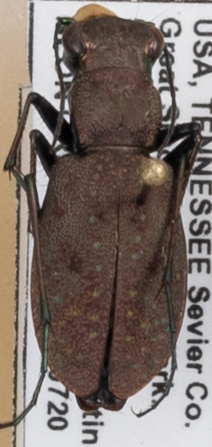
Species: Cylindera unipunctata
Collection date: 2021-07-20
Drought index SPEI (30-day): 0.382
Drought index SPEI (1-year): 1.25
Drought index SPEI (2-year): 1.962